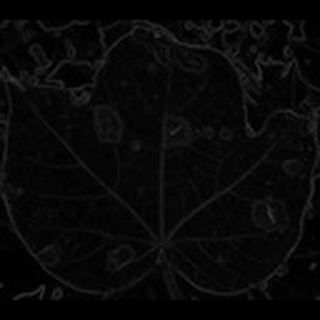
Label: cotton_target_spot